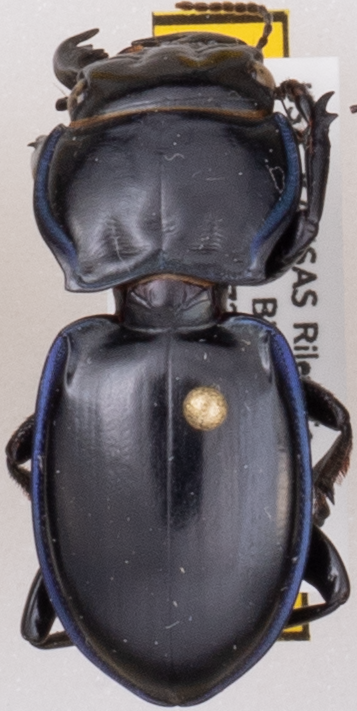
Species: Pasimachus elongatus
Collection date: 2020-08-10
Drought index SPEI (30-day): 0.992
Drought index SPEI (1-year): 0.746
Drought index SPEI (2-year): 2.09